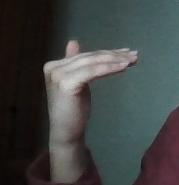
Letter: khaa